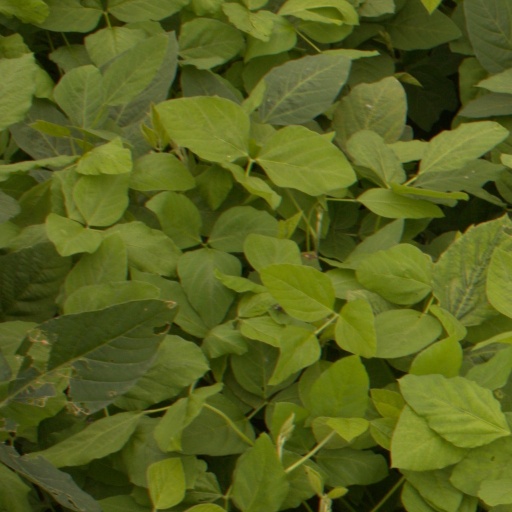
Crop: soybean